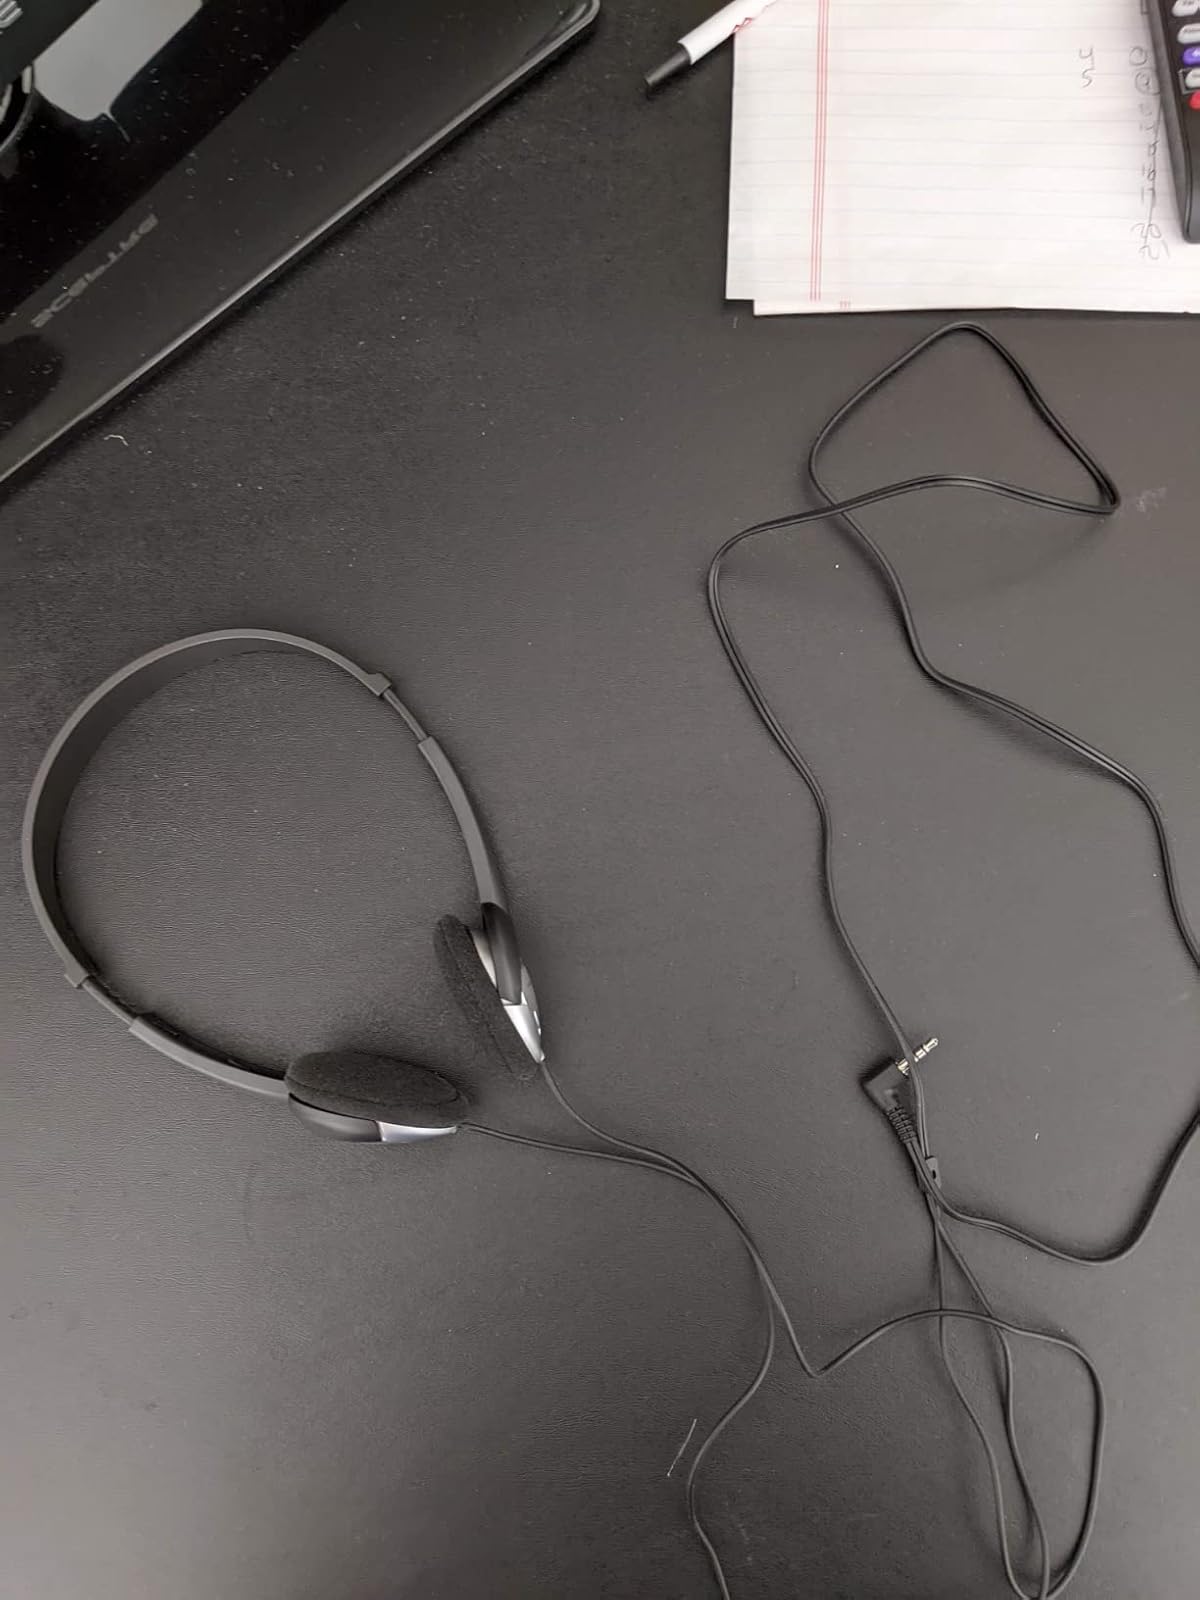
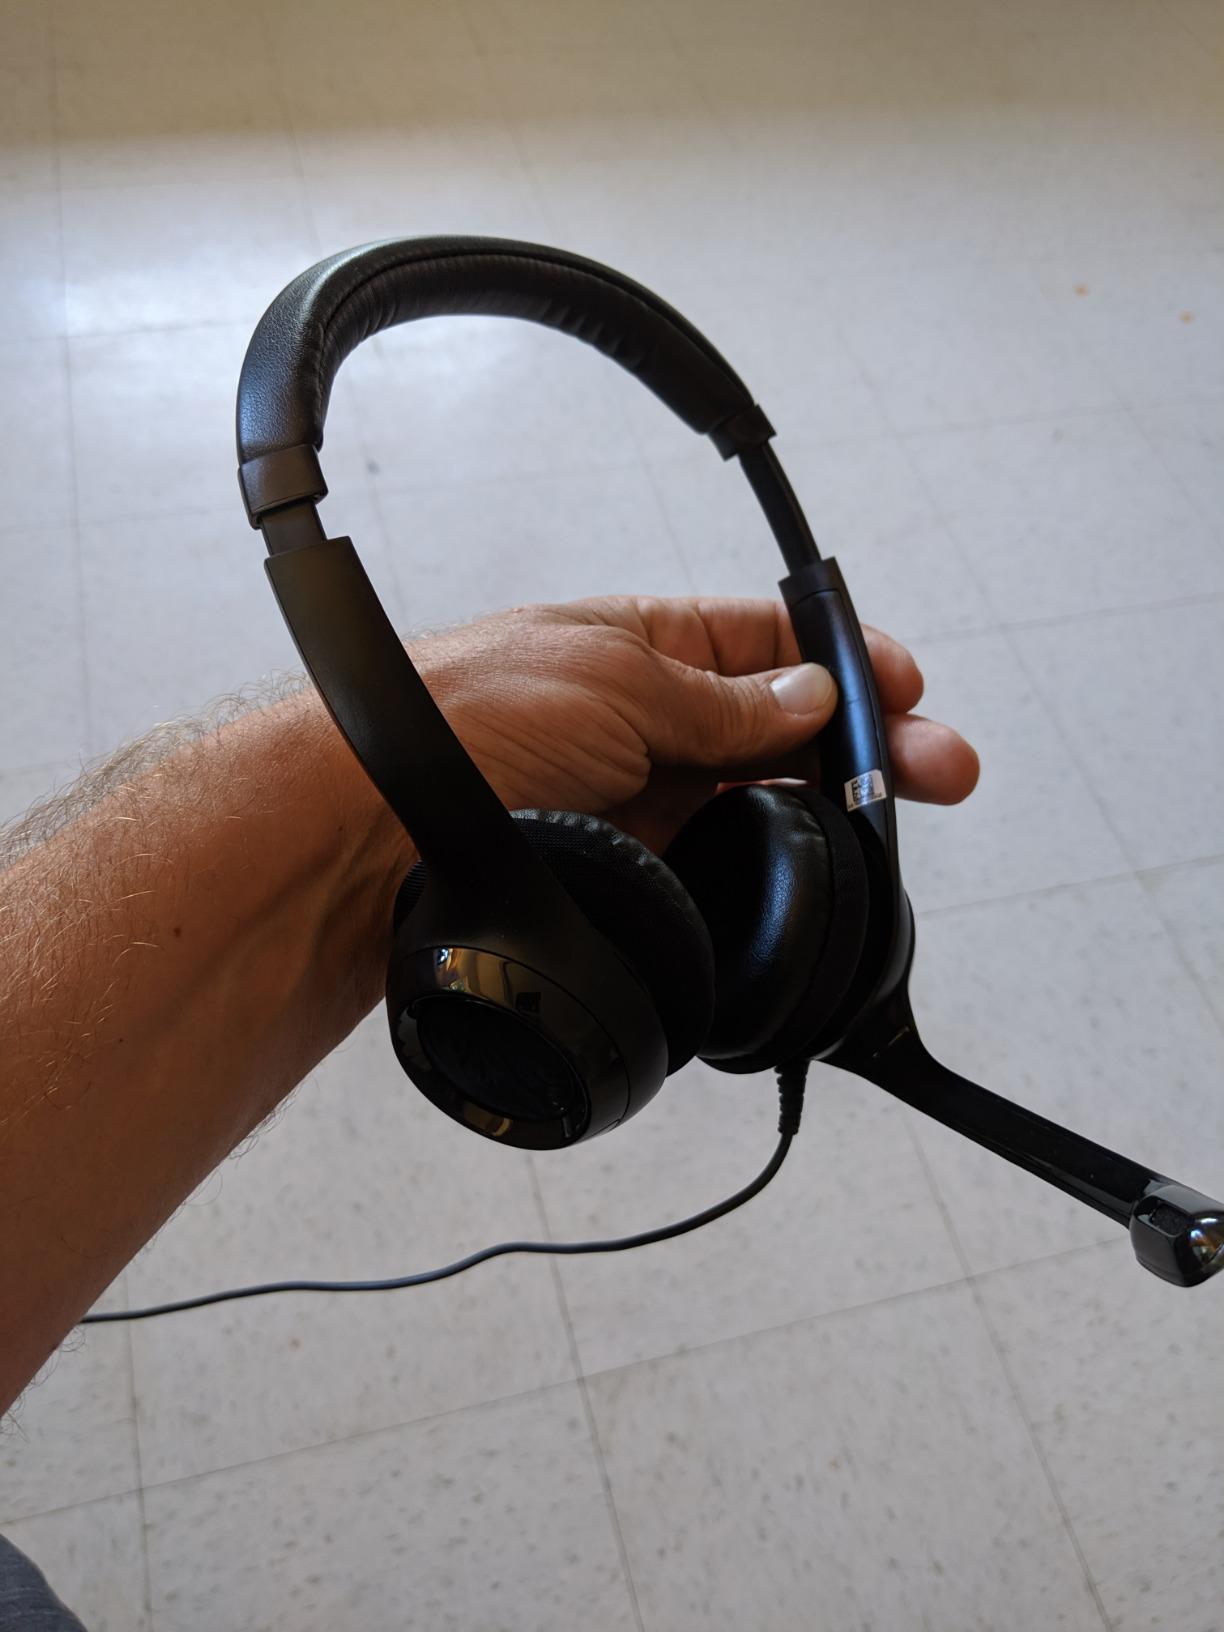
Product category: headphones
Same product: no